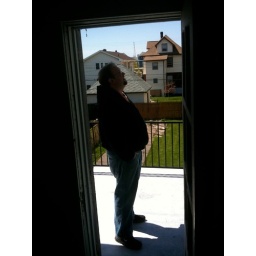
View if standing in the house looking out the second floor porch door. Look at our giant yard! Look at our rubble pile!